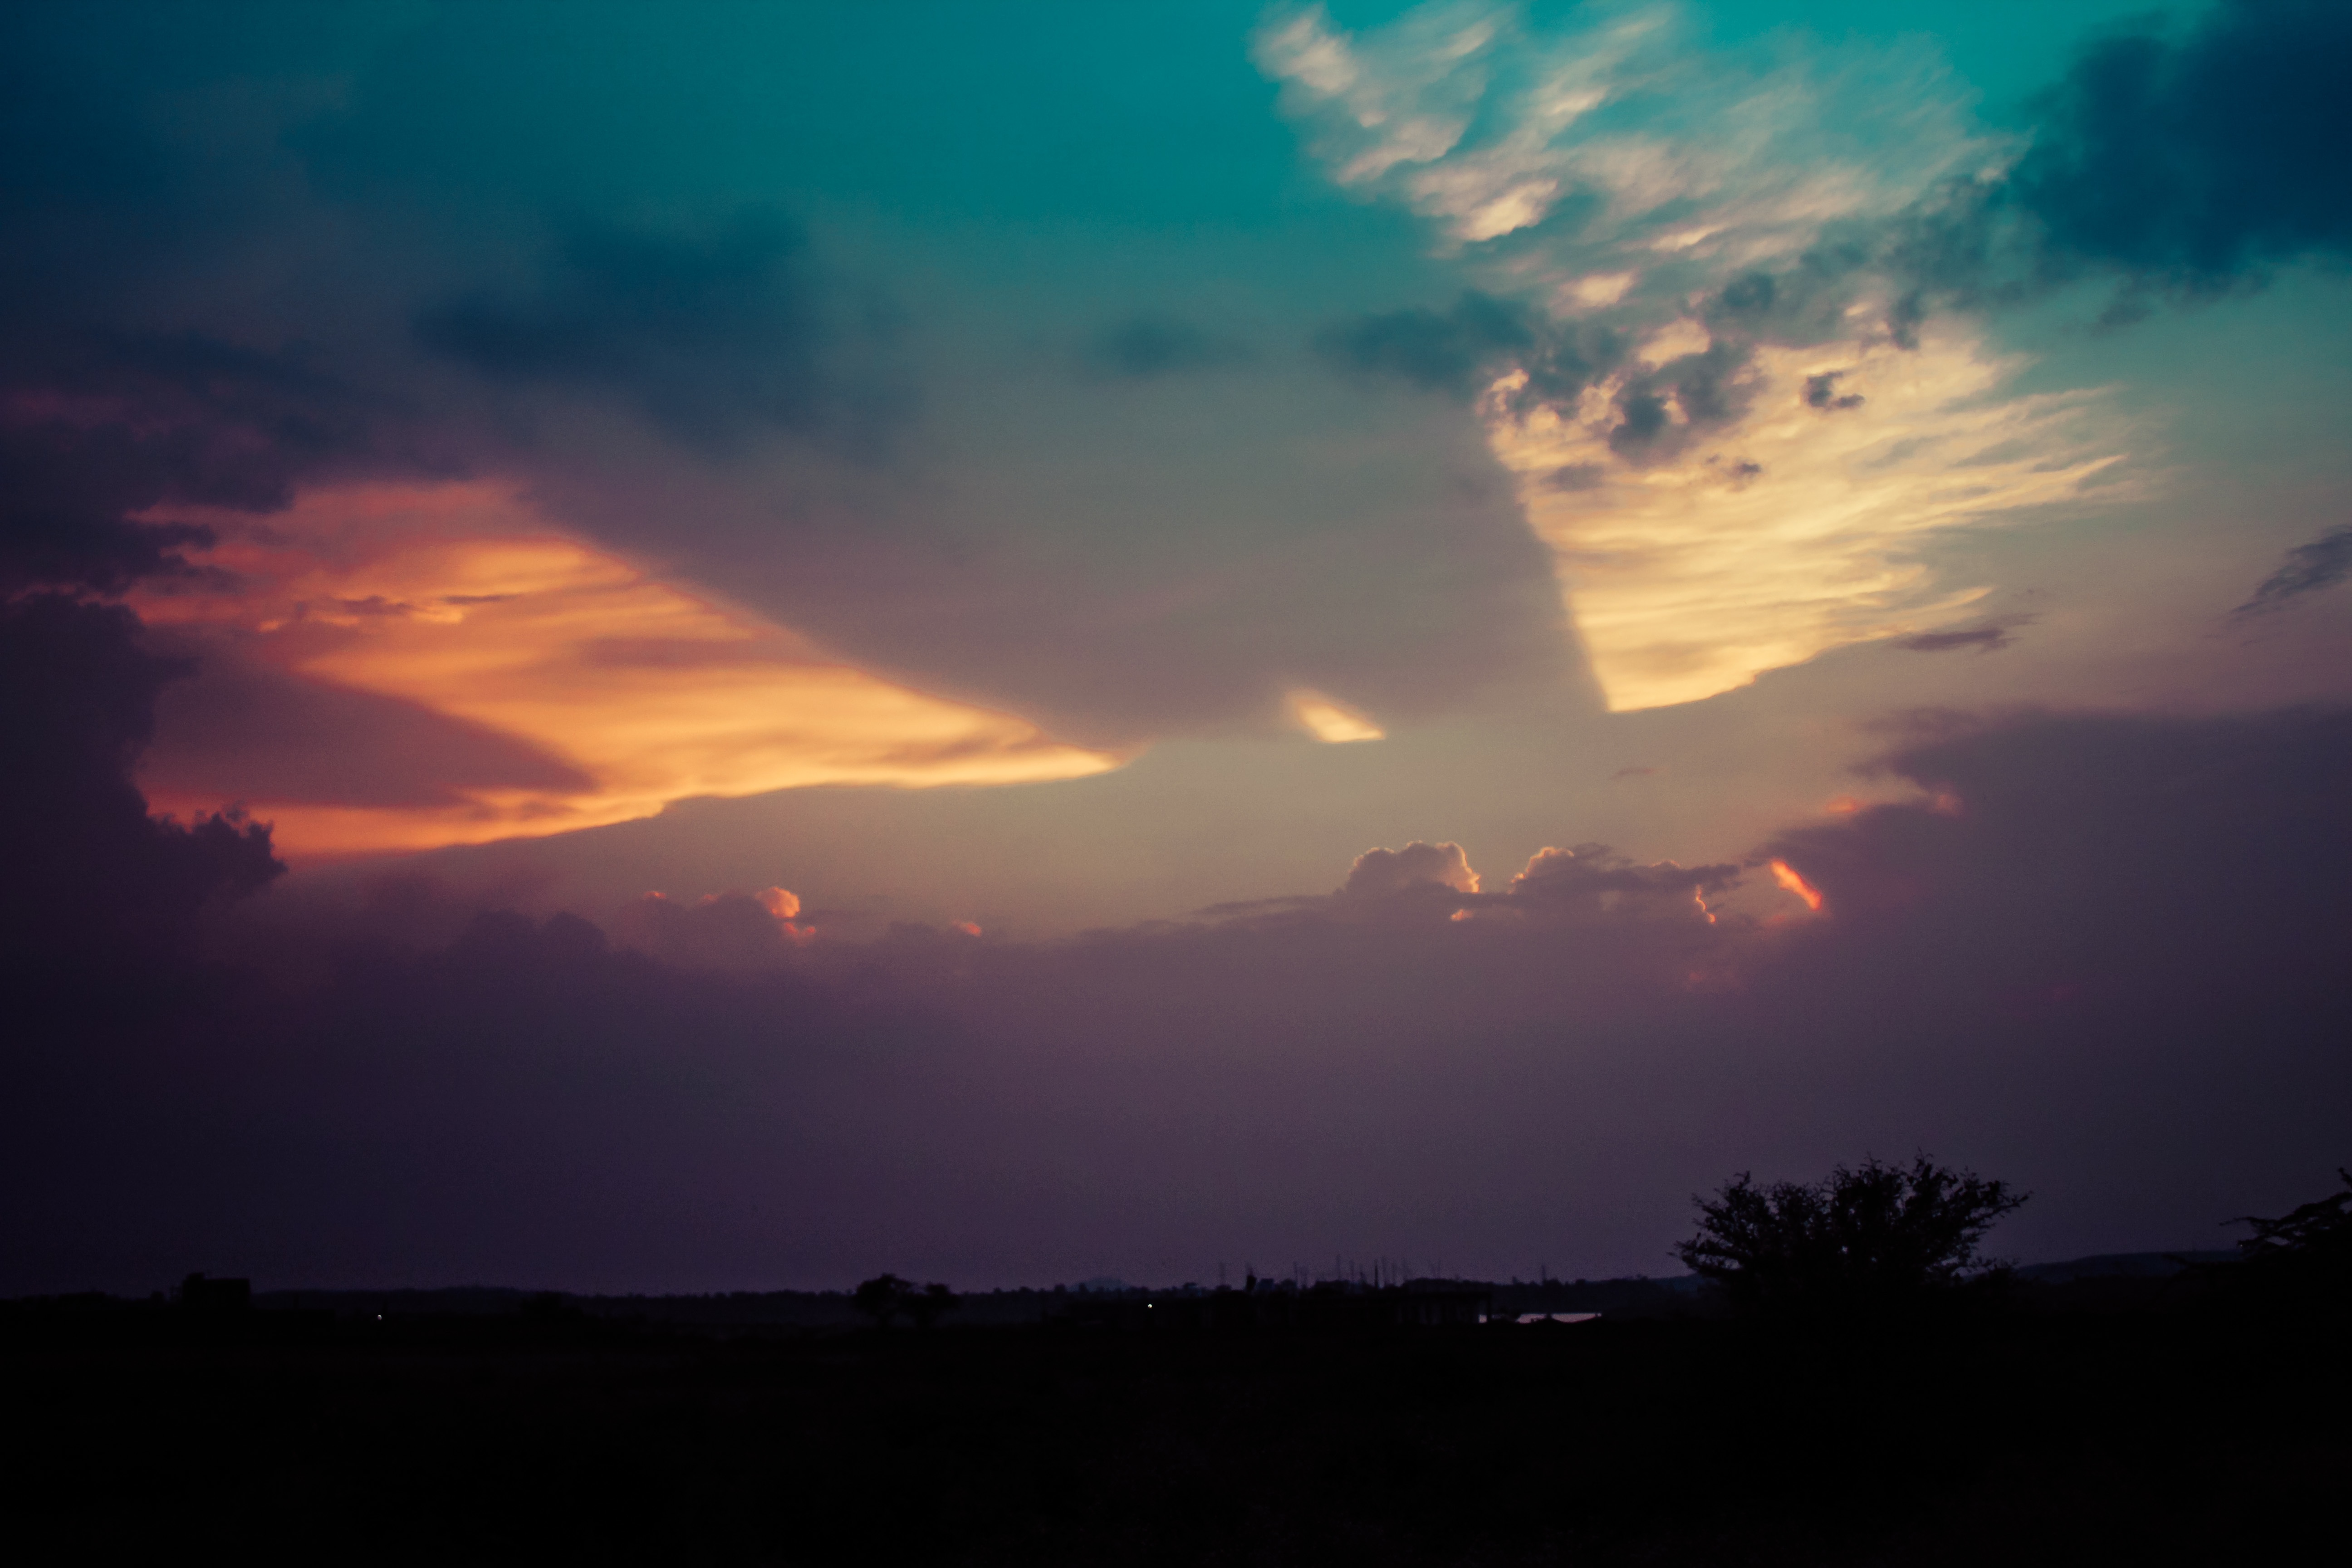
horizon, cloud, sky, sun, sunrise, sunset, sunlight, morning, dawn, atmosphere, dusk, evening, afterglow, meteorological phenomenon, red sky at morning